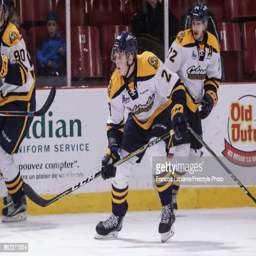
person of the skates against organisation